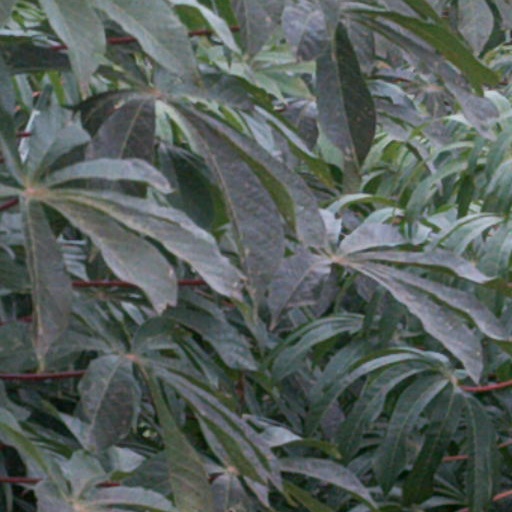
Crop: cassava